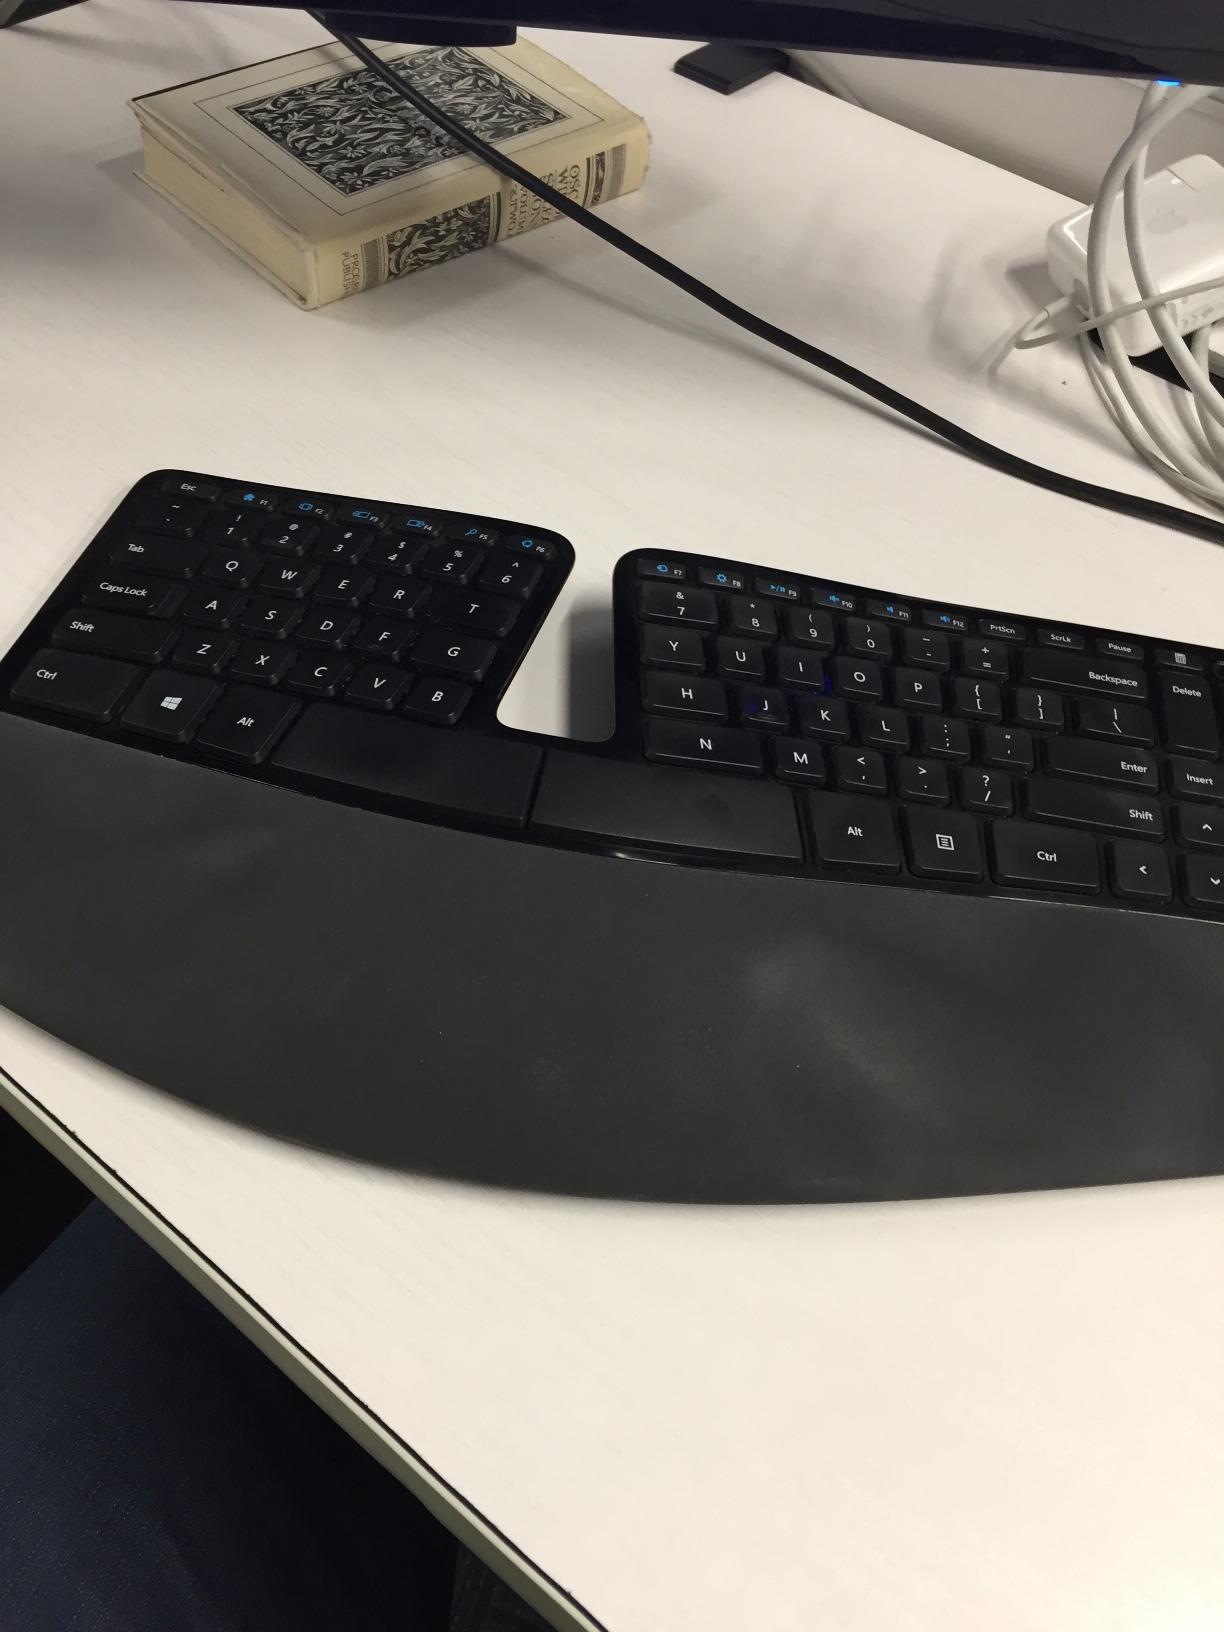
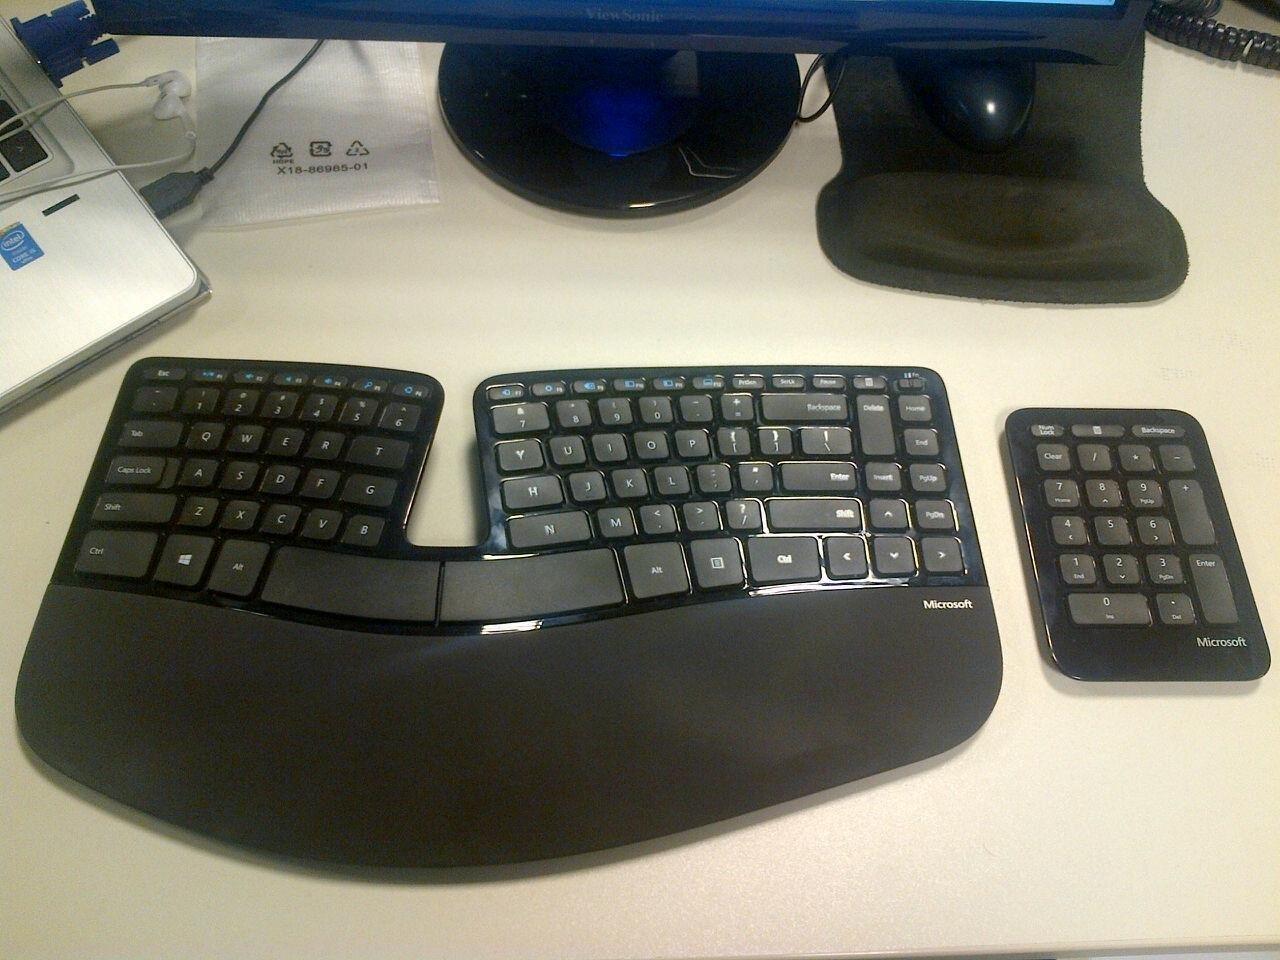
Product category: keyboard
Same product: yes